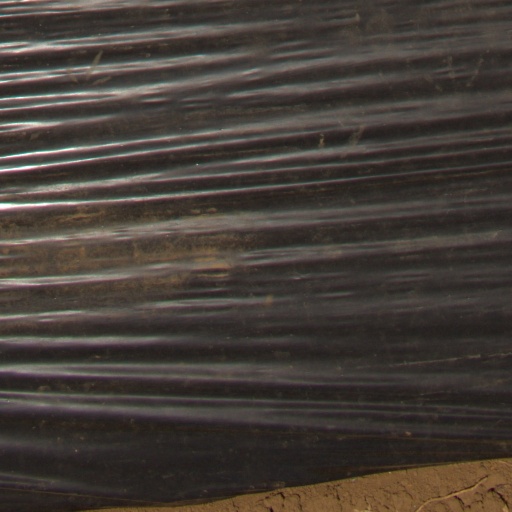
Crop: Jerusalem artichoke